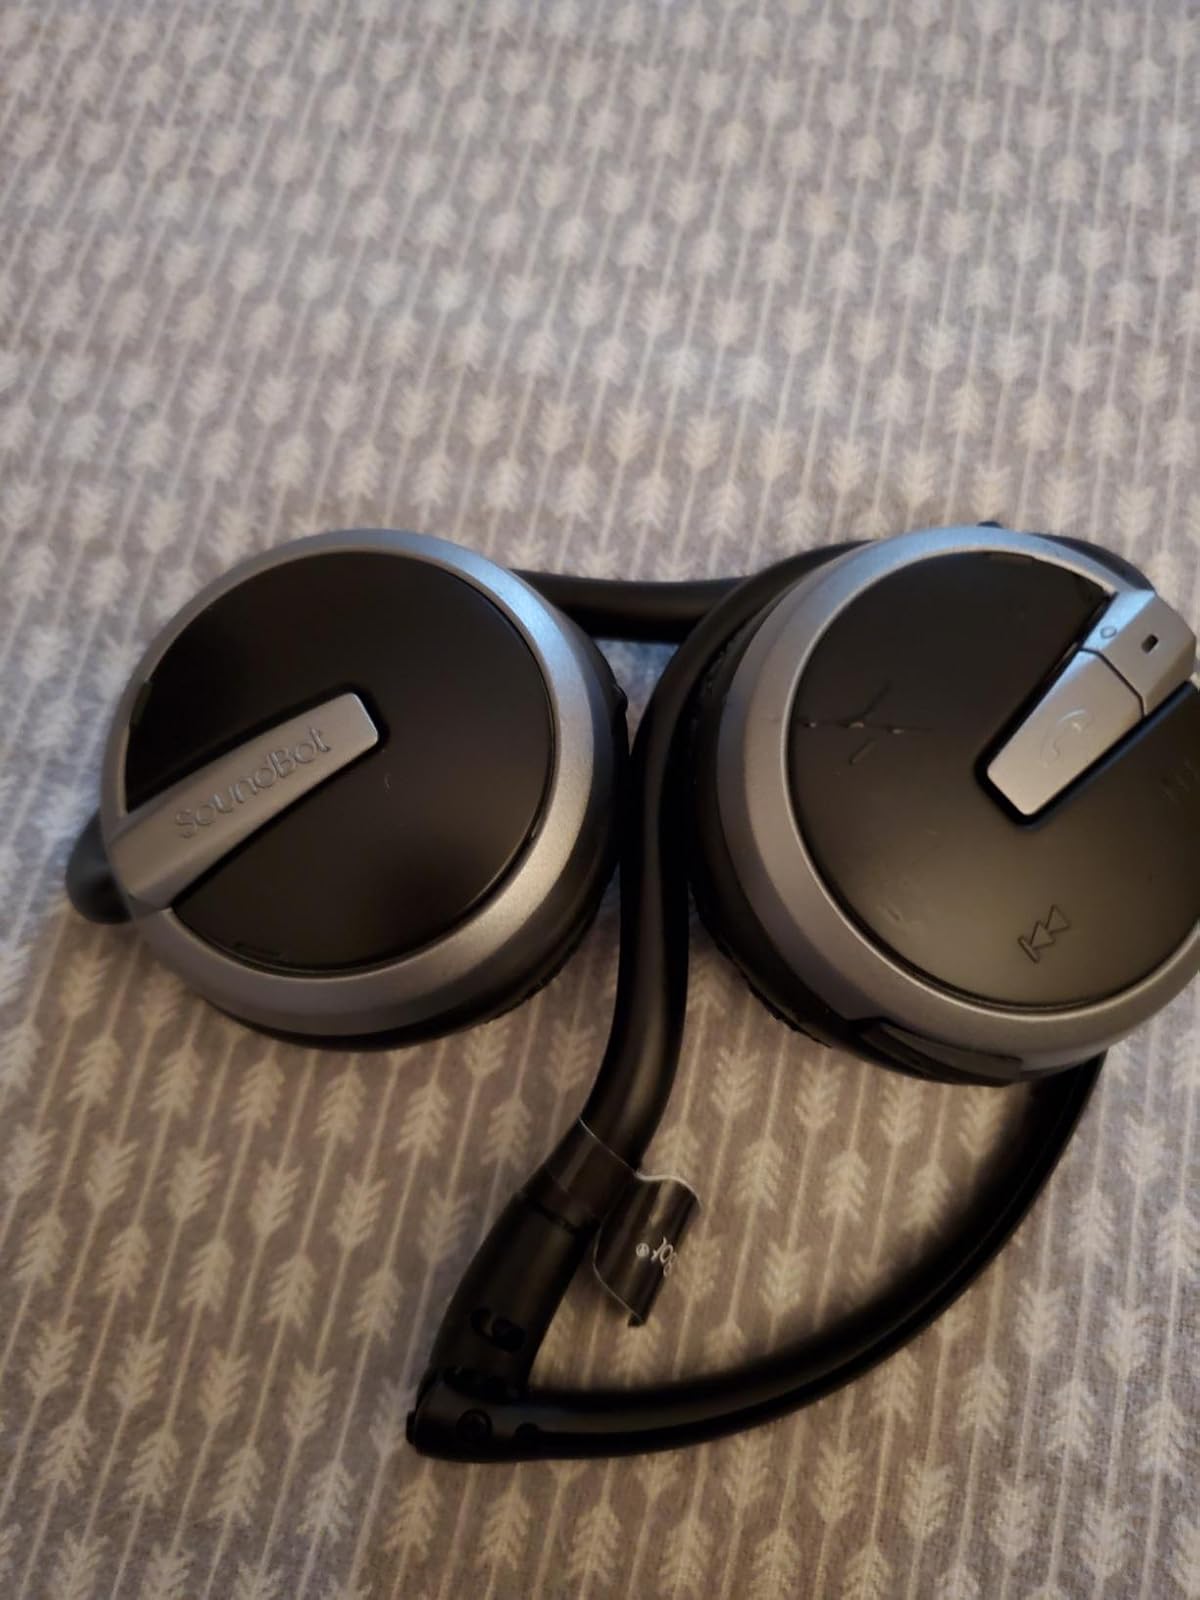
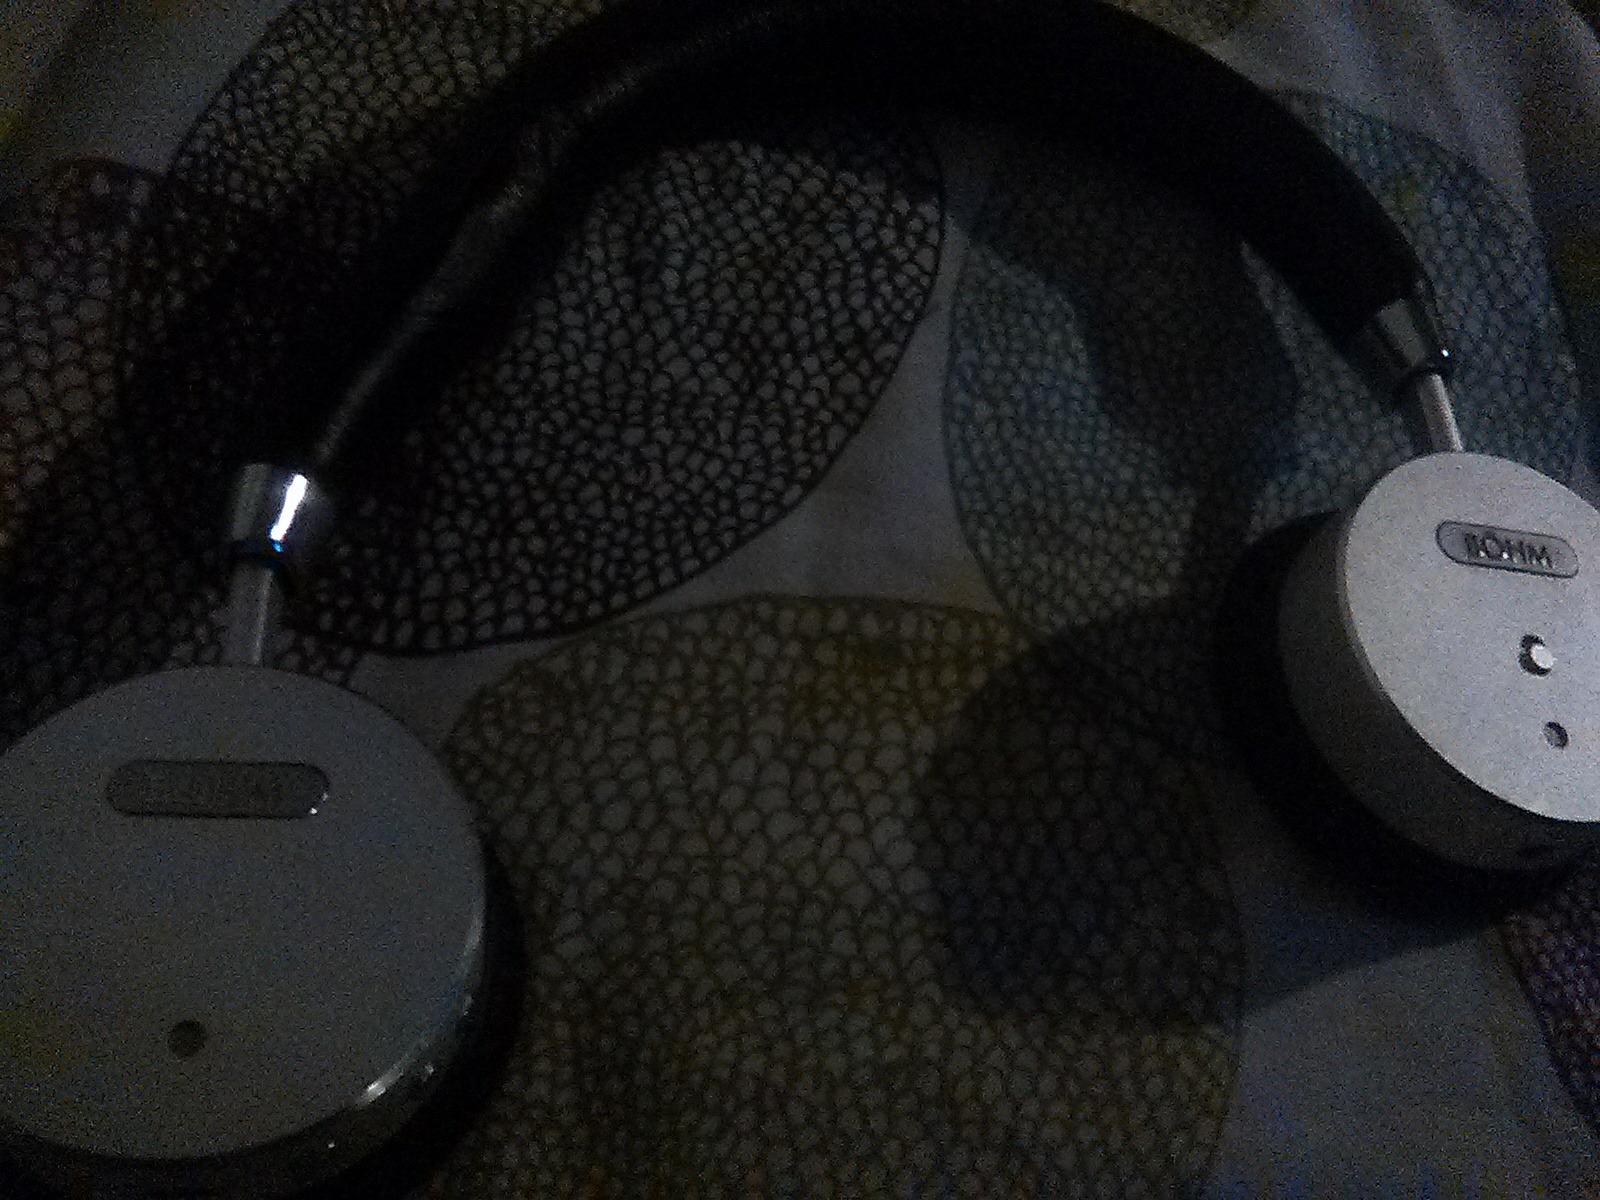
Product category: headphones
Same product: no